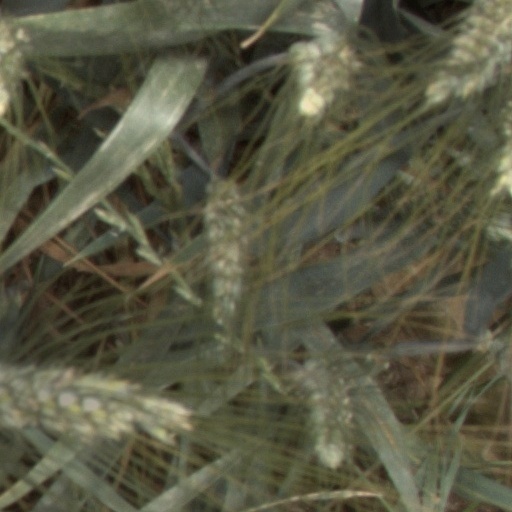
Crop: wheat